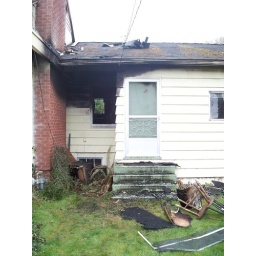
Front of house door by rec room